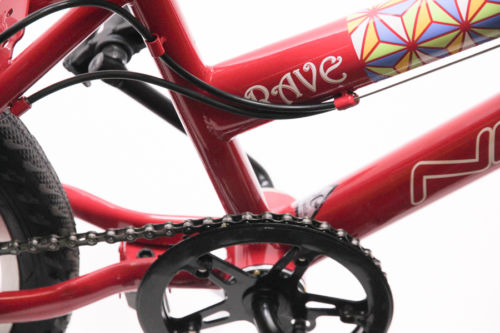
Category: bicycle